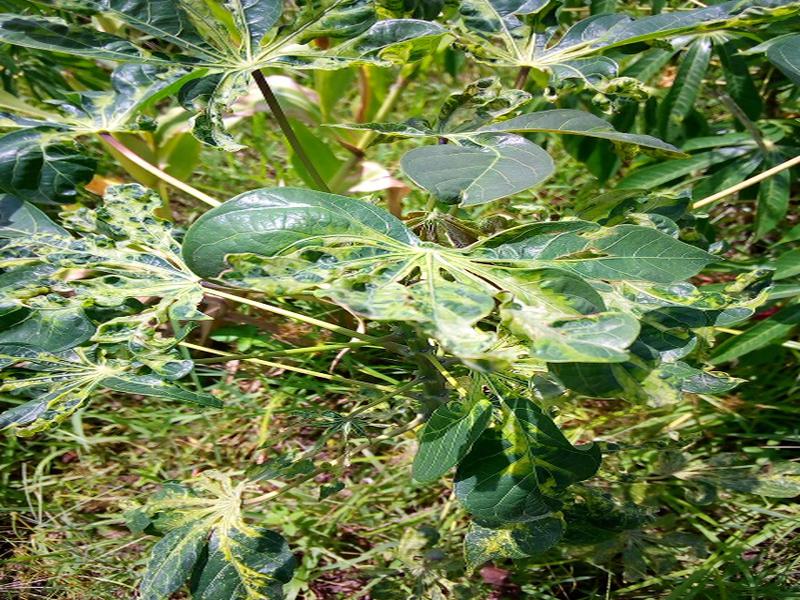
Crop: cassava
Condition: mosaic_disease